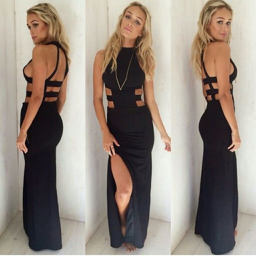
person cut out long black dress worn once .